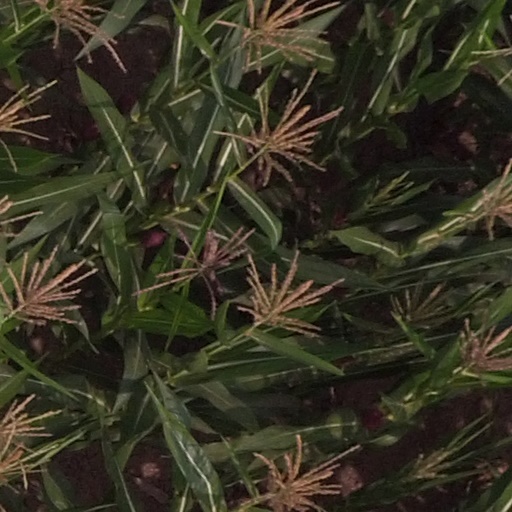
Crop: maize; corn